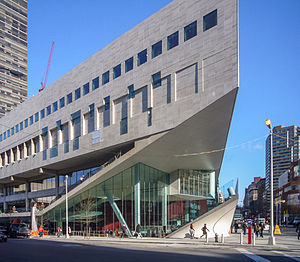
Juilliard School
Juilliard Schools Alice Tully Hall, tegnet af Pietro Belluschi.
Juilliard School er et "performance art" musikkonservatorium, grundlagt 1905. Juilliard ligger i Lincoln Center, New York, og udbyder undervisning i dans, drama og musik. Juilliard har plads til omkring 800 studerende.